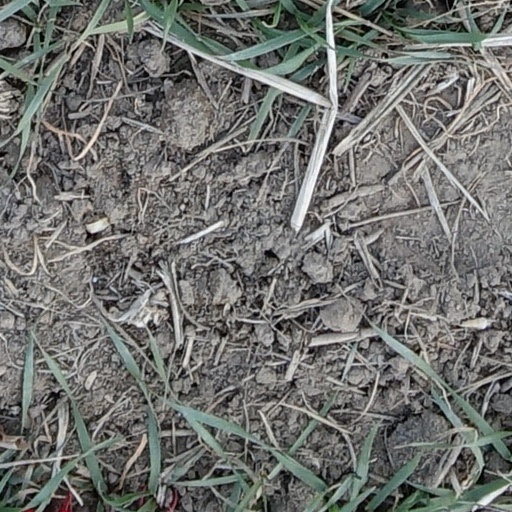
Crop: wheat